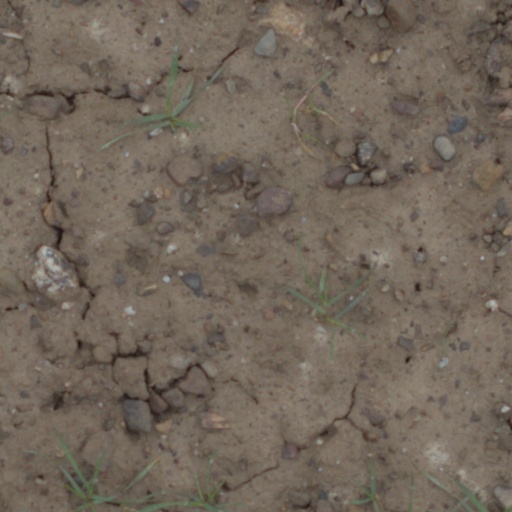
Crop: wheat